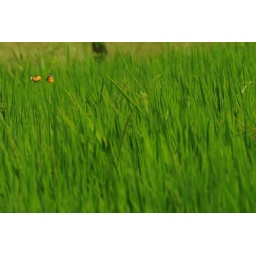
Just caught these 2 plain tigers in a field on the outskirts of Hyderabad